Harris Fire

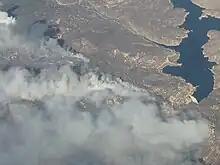
Aerial view of the Harris Fire on October 23, 2007, at 12:05 p.m. PDT

The Harris Fire was a major wildfire in southern San Diego County, California, that began on October 21, 2007, which burned before it was contained on November 5. Hotspots persisted until the fire was extinguished on November 16, making the Harris Fire the last of the October 2007 California wildfires to be extinguished. As the Harris Fire burned, it traveled in a northwest direction from its starting point at Harris Ranch Road in the town of Potrero, located in the far south of San Diego County, near Tecate, Mexico. The wildfire was the second-largest one of the October 2007 California wildfires, behind only the Witch Fire. The cause of the Harris Fire is unknown. The Harris Fire was the deadliest one of the October 2007 wildfires, killing eight people.